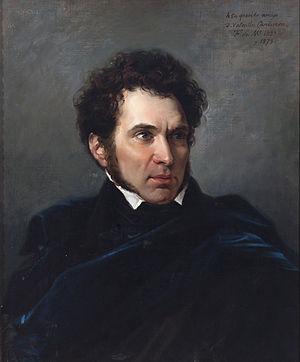
Valentín Carderera y Solano, né le 14 février 1796 à Huesca et mort le 25 mars 1880 à Madrid, est un peintre, érudit et collectionneur espagnol. Il est peintre de cour de la reine Isabelle II d'Espagne.
Un peintre de cour est un artiste qui peint pour les membres des familles royales ou des familles de la noblesse, parfois avec un salaire fixe et à une condition d'exclusivité où l'artiste ne doit pas entreprendre d'autres activités. Surtout à la fin du Moyen Âge, ils sont souvent titulaires de la charge de gentilhomme de la Chambre. Outre leur rémunération, ils reçoivent habituellement un titre officiel et souvent une pension à vie, même si les arrangements sont très variables. Pour l'artiste, une nomination à la cour a l'avantage de le libérer des restrictions des guildes de peintre locales, bien qu'au Moyen Âge et à la Renaissance, ils soient aussi souvent amenés à faire des travaux décoratifs dans les palais et à créer des œuvres temporaires pour des divertissements et des expositions de cour. Certains artistes, comme Jan van Eyck ou Diego Velázquez, sont utilisés dans d'autres capacités à la cour en tant que diplomates, fonctionnaires ou administrateurs